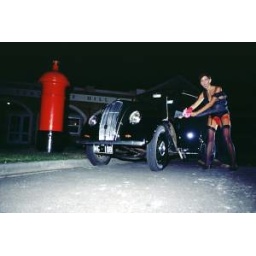
a057 dress caught in car door